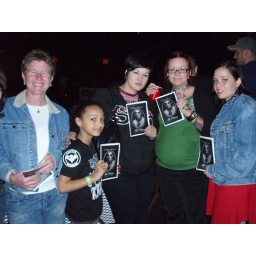
ALL AGES AT THIS MY CHEM SHOW!  Grands, kids, parents....even the unborn (look at the girl in the green top)!